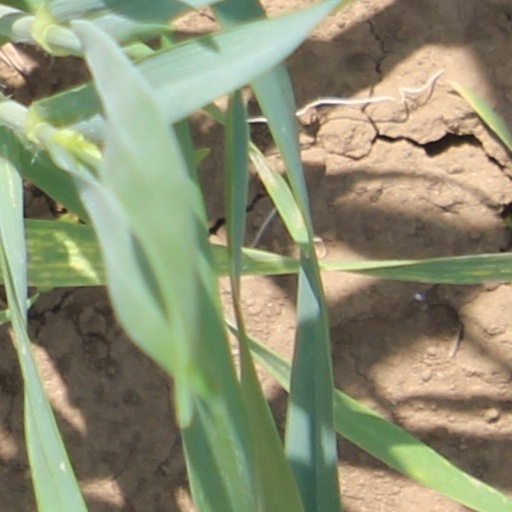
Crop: wheat